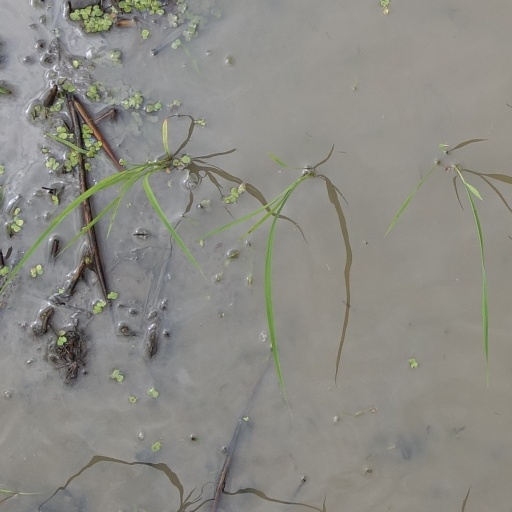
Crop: rice